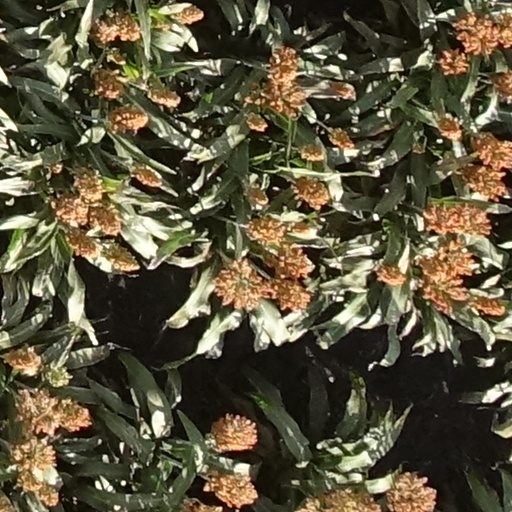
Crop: sorghum